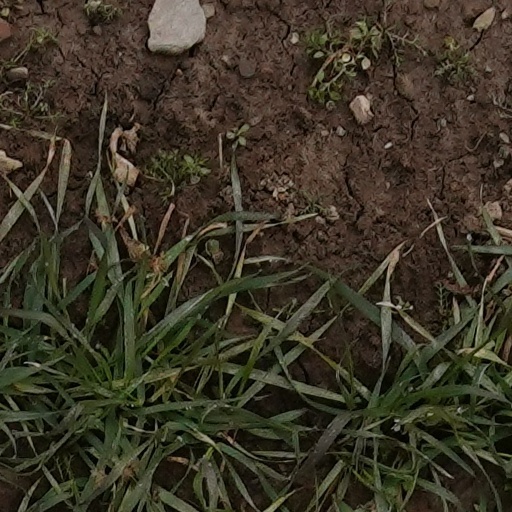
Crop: wheat